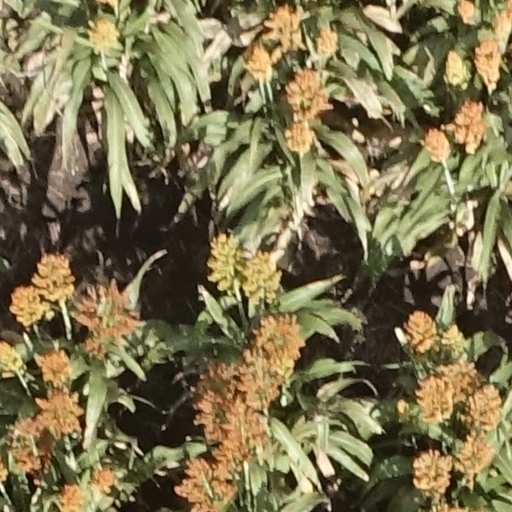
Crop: sorghum